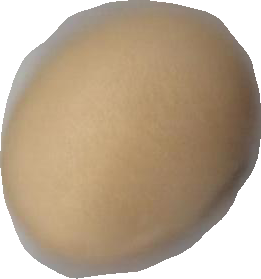
Variety: Dega